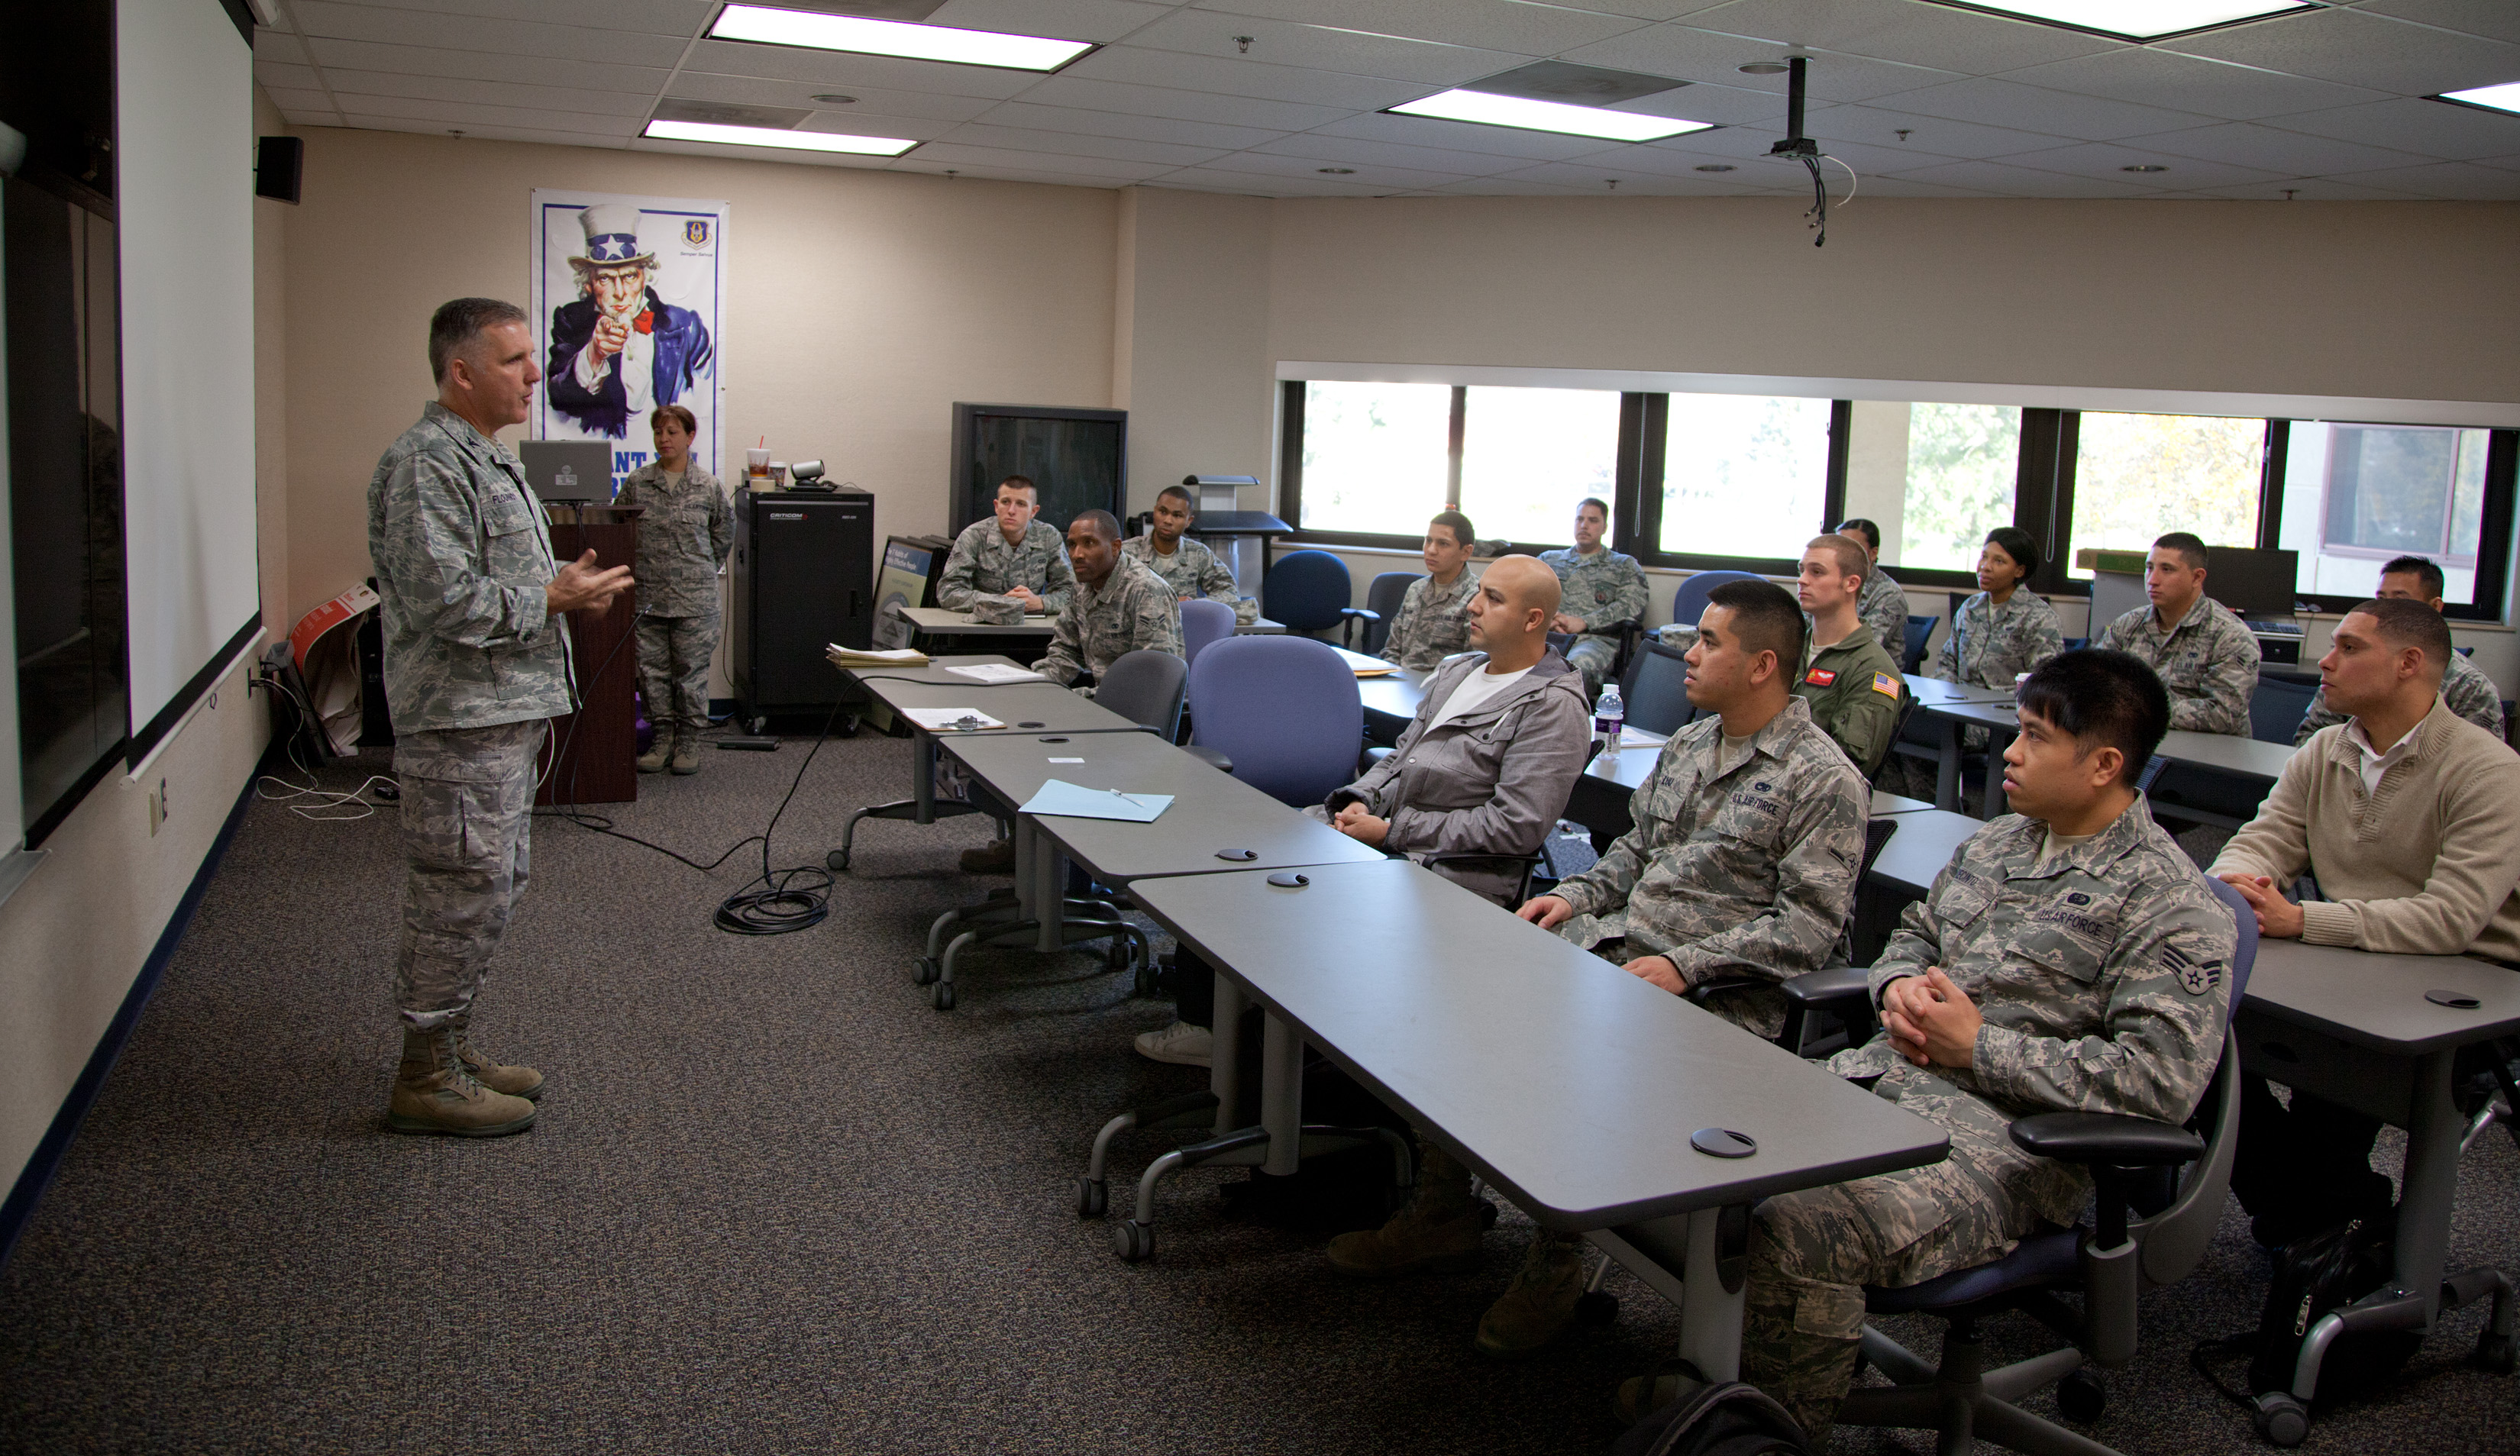
military, soldier, army, training, communication, job, troop, organization, institution, law enforcement, staff, military officer, military person